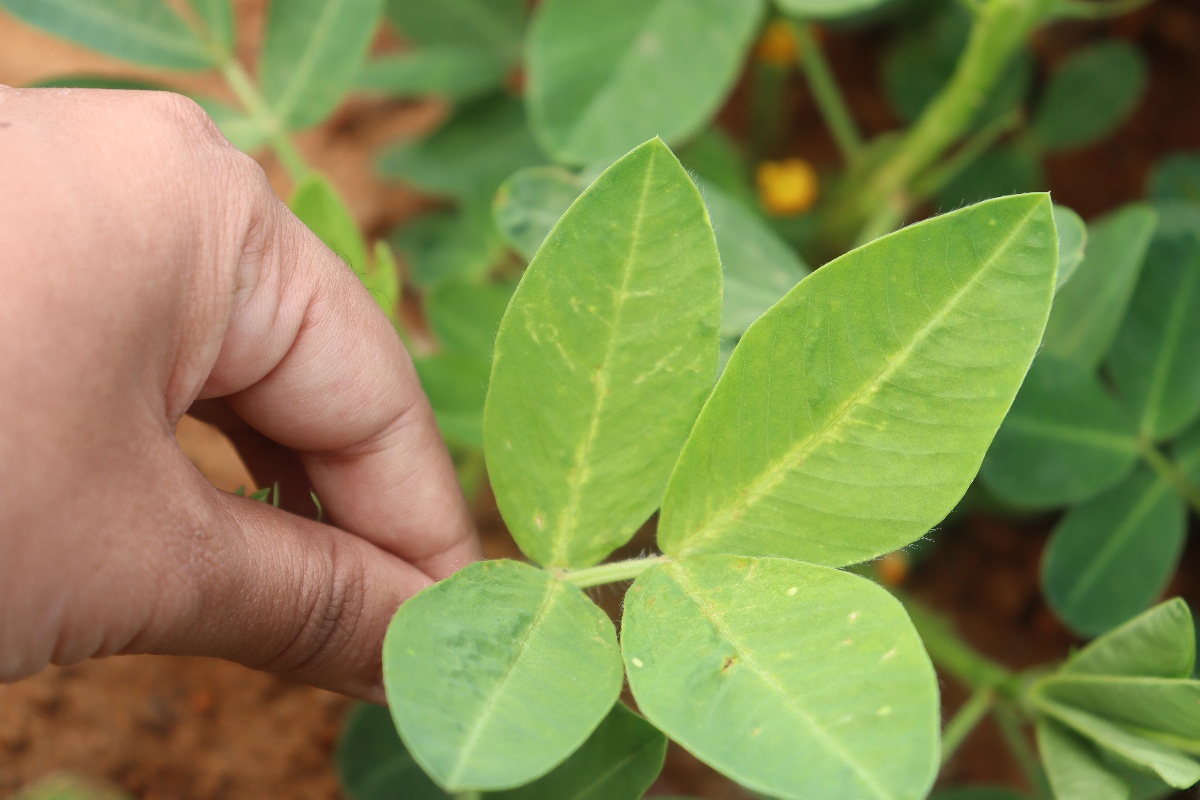
Label: healthy leaf